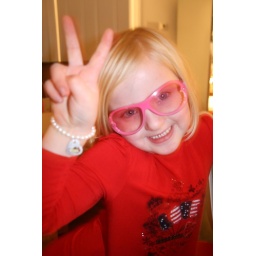
party girl in sunglasses doing peace sign